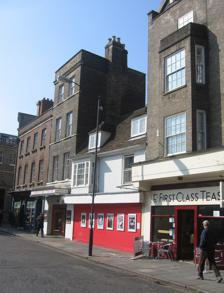
Building: Cambridge Arts Theatre
Country: United Kingdom
Year built: 1936
Theatre in Cambridge, England Cambridge Arts Theatre Address 6 St Edward's Passage Cambridge , England United Kingdom Coordinates 52°12′15″N 0°07′06″E / 52.204300°N 0.118424°E / 52.204300; 0.118424 Capacity 666 Opened 1 February 1936 ( 1936-02-01 ) Website cambridgeartstheatre .com Cambridge Arts Theatre is a 666-seat theatre on Peas Hill and St Edward's Passage in central Cambridge , England. The theatre presents a varied mix of drama, dance, opera and pantomime . It attracts touring productions, as well as many shows direct from, or prior to, seasons in the West End . Its annual Christmas pantomime is an established tradition in the city. From 1969 to 1985, the theatre was also home to the Cambridge Theatre Company, a national touring company. The Cambridge Arts Theatre was founded in 1936 by the Cambridge economist and statesman John Maynard Keynes . The Cambridge Arts Theatre has also been home to performances of Cambridge University 's Marlowe Society , and it provides a venue for the university's triennial Cambridge Greek Play performed in Ancient Greek . In previous years it also housed performances by Footlights , the Cambridge University Gilbert & Sullivan Society and the Cambridge University Musical Theatre Society. History Side entrance on St Edward's Passage The Cambridge Arts Theatre opened on 3 February 1936 with a gala performance by the Vic-Wells Ballet , featuring among others Robert Helpmann , Margot Fonteyn and Frederick Ashton . ON Monday night, the Vic-Wells Ballet Company made a flying visit to appear at the opening performance of the new Cambridge Arts Theatre, which has been built to provide the town with plays, films, ballet, and music. The theatre has been completely equipped by the Strand Electric and Engineering Company. Any kind of stage play or revue can be presented. The whole of the apparatus is controlled by a modern stage lighting switchboard, unique in design. It is portable, and can be removed when the apron front stage used. The two battens are of magazine type, the first being divided into sections with Strand’s electric 1,000- watt spot lanterns fitted between the sections. The second is of similar design to throw light downwards, and has an angle dispersion of twenty-four degrees. A complete movable flat canvas cyclorama is being installed, and this is illuminated by the Strand Electric three-colour process—at the top, by fourteen 1,000-watt Cyclorama Lanterns, which give a beam angle of 105 degrees, and at the bottom by the Cyclorama Ground Row, which has been let into a permanent pit below the stage level, for horizon lighting. The front and fore-stage lighting is provided by means of a specially designed spot-box concealed in the ceiling, and in numerous openings at either side of the theatre adjacent to the boxes. The usual system of signals, stage floods, wing floods, perch arc lamps, etc., have also been installed. Altogether, this is one of the best and most efficiently equipped theatres in the country. The theatre was paid for by a share scheme supervised by its founder John Maynard Keynes , at a cost of £15,000.  When only £2,300 was raised by subscription of the town, Dr Keynes underwrote the rest himself.  Intending to represent both " town and gown ", the Trust included the Provost of King's College , its English and Music professors, the mayor and the deputy mayor.  Keynes' wife, the renowned dancer Lydia Lopokova was also key to the theatre's foundation. The first manager was Norman Higgins. CAMBRIDGE Arts Theatre (M.N. Openshaw Higgins). A London company are presenting a season of Ibsen at this theatre, which opened on Monday night, and will continue until Saturday, February 29. The plays selected are A Doll's House , Rosmersholm , Hedda Gabler ,  and The Master Builder . The company include Lydia Lopokova and Jean Forbes-Robertson who share the leading female roles and on Monday Lydia Lopokova gave a fine rendering of the part of Nora. She was capably supported by Geoffrey Edwards as Torvald; and the Dr. Rank of  A. Clarke-Smith was a most effective study. Betty Hardy and Wilfrid Grantham as Mrs. Linden and Nils Krogstad were outstanding for consistent good work, and the smaller parts were capably sustained. The play was produced by Michael Orme and the costumes of the period and the scenery were by Motley. Yesterday (Wednesday) Rosmershol was presented, with Jean Forbes- Robertson as Rebecca West, and John Laurie in the part of Johannes Rosmer. Irene Hentschel produced the play. Dadie Rylands went on to be the theatre's chairman from 1946 to 1982.  The theatre hosted the world première of Harold Pinter 's The Birthday Party in 1958. Other premières have included Secrets Every Smart Traveler Should Know and Someone Like You . In September 2008 it hosted the world premiere of a new stage adaptation of Tracy Chevalier 's play Girl with a Pearl Earring , prior to a transfer to the West End . Artists to have appeared here include Ian McKellen (in a Marlowe Society production of Cymbeline ), Derek Jacobi , and, more recently Susan Hampshire , Nigel Havers , Simon Callow , and Warren Mitchell . In 2013 the front of house and bar facilities were remodelled and an extra entrance created. This work was awarded to Burrell Foley Fischer and the work commended in the sustainability category of the 2014 Cambridge Design and Construction awards. The theatre will temporarily close in 2015 for refurbishment of the theatre with funding from the Gatsby Charitable Foundation . Cambridge Theatre Company The Cambridge Arts Theatre was home to the Cambridge Theatre Company (established in 1969).  Formed as a sister company to Toby Robertson 's Prospect Theatre Company and Ian McKellen 's Actors' Company (presented as part of CTC), the Cambridge Theatre Company enjoyed enormous loyalty in its home town, and many excellent emerging actors were featured in its wide repertoire. Under Jonathan Lynn (1976–1981) many of the company's productions transferred to the West End . Lynn, a 1963 Cambridge graduate along with John Cleese and others in the Footlights, used his many contacts to build up a successful repertoire of quality drama. He commissioned plays from Frederic Raphael ( After the Greek ) and Royce Ryton ( The Unvarnished Truth with Tim Brooke Taylor and Graeme Garden ), and his production of Songbook , a spoof musical by Julian More and Monty Norman , transferred to London in 1978. Like the Prospect Theatre Company and the Actors' Company, CTC initially operated a repertory system of a company of around 14 actors.   For example, the 1974 six-play season featured Zoë Wanamaker , Oliver Ford Davies , Roger Rees and Ian Charleson . Sheila Hancock was a regular under Lynn, becoming Associate Director. Maureen Lipman starred in her husband Jack Rosenthal 's play Smash! based on the ill-fated West End musical Bar Mitzvah Boy , itself based on the smash hit 1976 television play of the same name in which Lynn and Lipman had featured. During the 1970s and early 1980s a primary function of the Cambridge Theatre Company, along with the Oxford Playhouse Company, was to provide middle-scale theatres such as in Harlow, Swindon, Darlington, Mold, Southampton, Croydon, Peterborough, Cardiff, and Stirling with good quality touring drama. The company's Arts Council of Great Britain grant was dependent on this. The directors of the company were Richard Cottrell (1969–1975), Robert Lang (1975–1976), Jonathan Lynn (1976–1981), Bill Pryde (1981–1988), Robin Midgley (1988–1991), and Mike Alfreds (1991–1999). The company's headquarters were moved to London and its name was changed to "Method and Madness" in 1995. In 1999 the company dissolved in the face of declining interest in quality drama in the provinces. Notes